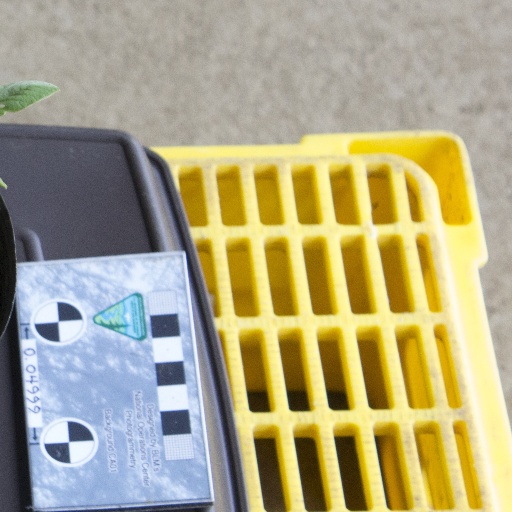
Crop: soybean